Miss James

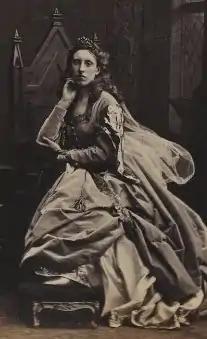
Miss James in 1866

Marian Julia James (7 August 183010 November 1910), also known as Miss James, was an English philanthropist. She inherited money from a friend and built a house in Hindhead, Surrey. Land she gave to the National Trust is crossed by Miss James' Walk and in 2009, the Miss James footbridge was constructed across the A3 road.